Alger Lakes

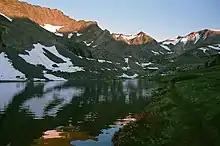
Upper Alger lake in 2017

The Alger Lakes are a group of lakes in Mono County, California, in the United States. The Alger Lakes were named for John Alger of the United States Geological Survey.